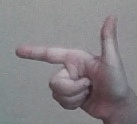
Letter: yaa